Miss Grand Guadeloupe

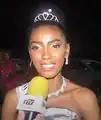
Laura Ballonad, Miss Grand Guadeloupe 2023

Miss Grand Guadeloupe is a national beauty pageant title awarded to Guadeloupe representatives who competed at the national event, Miss Grand France, or an international stage of Miss Grand International. The title was first awarded in 2013 to a 22-year-old from Le Moule, Orphelie Morti, who then competed in the international event in Thailand. In 2013 and from 2017 to 2019, the right to send Guadeloupe representatives to Miss Grand International belonged to the national pageant of Miss International Guadeloupe, headed by Georges Nandan.